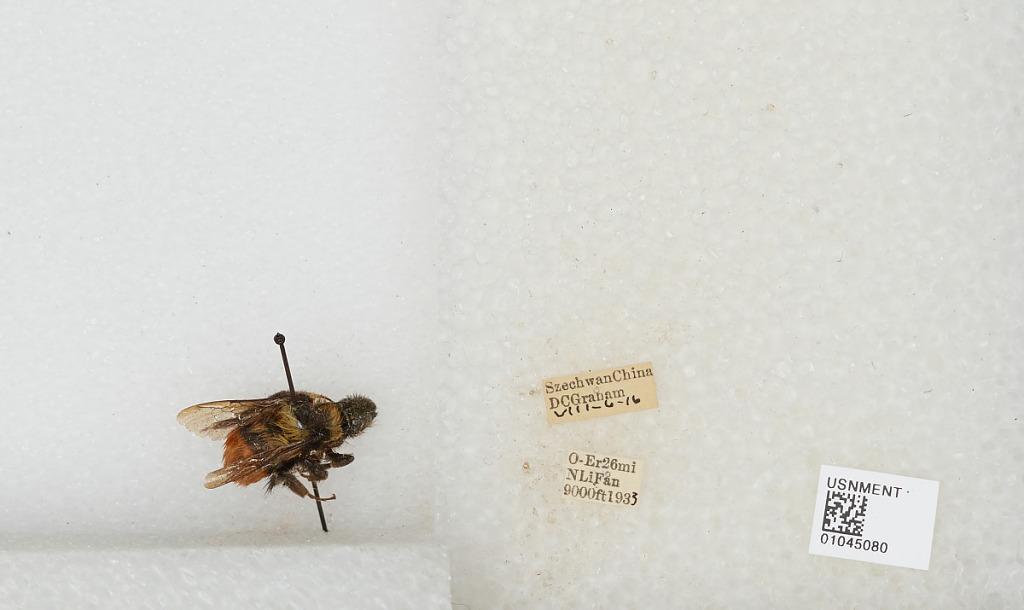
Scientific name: Bombus sp.
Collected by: D. Graham
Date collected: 1933-8-6
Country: China
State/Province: Sichuan
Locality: O-Er 26 miles North Li Fan